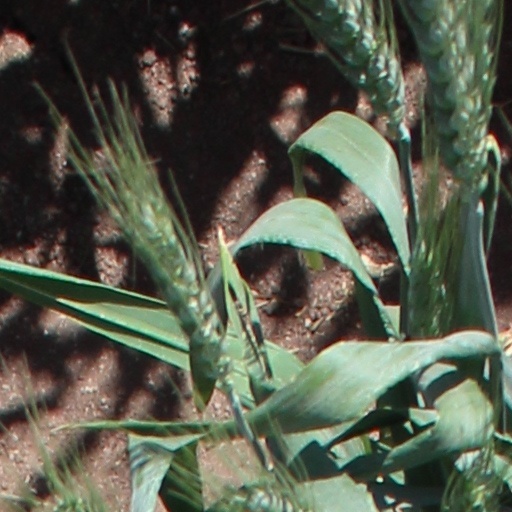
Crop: wheat